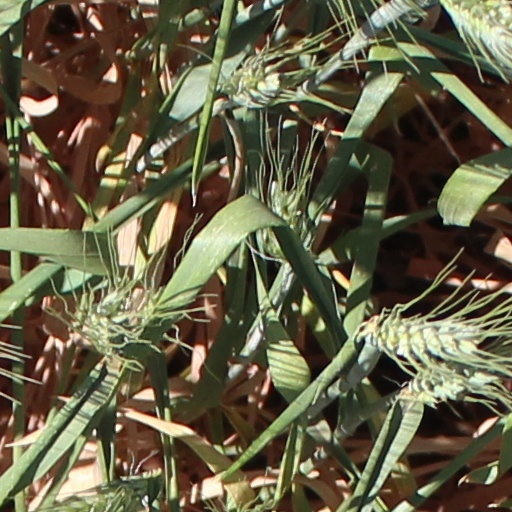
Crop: wheat